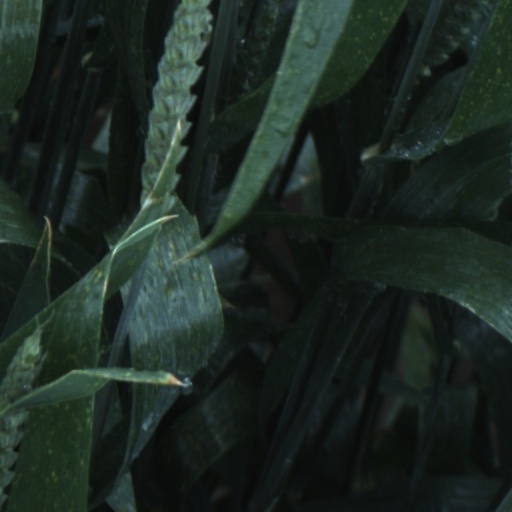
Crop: wheat